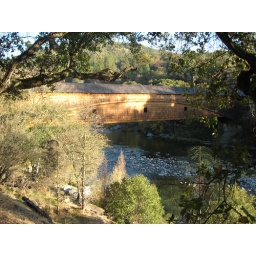
Longest single truss wooden bridge in USA, Bridgeport California